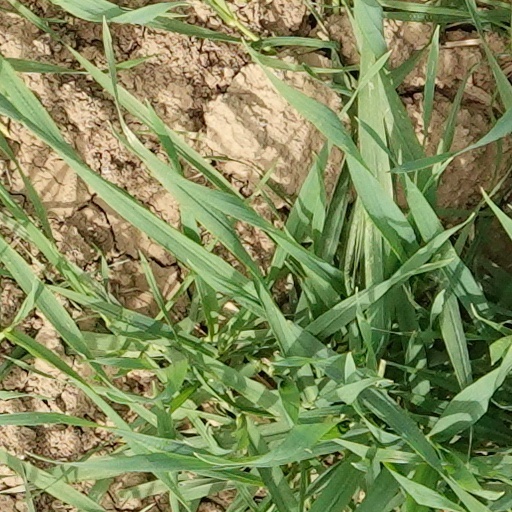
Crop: wheat